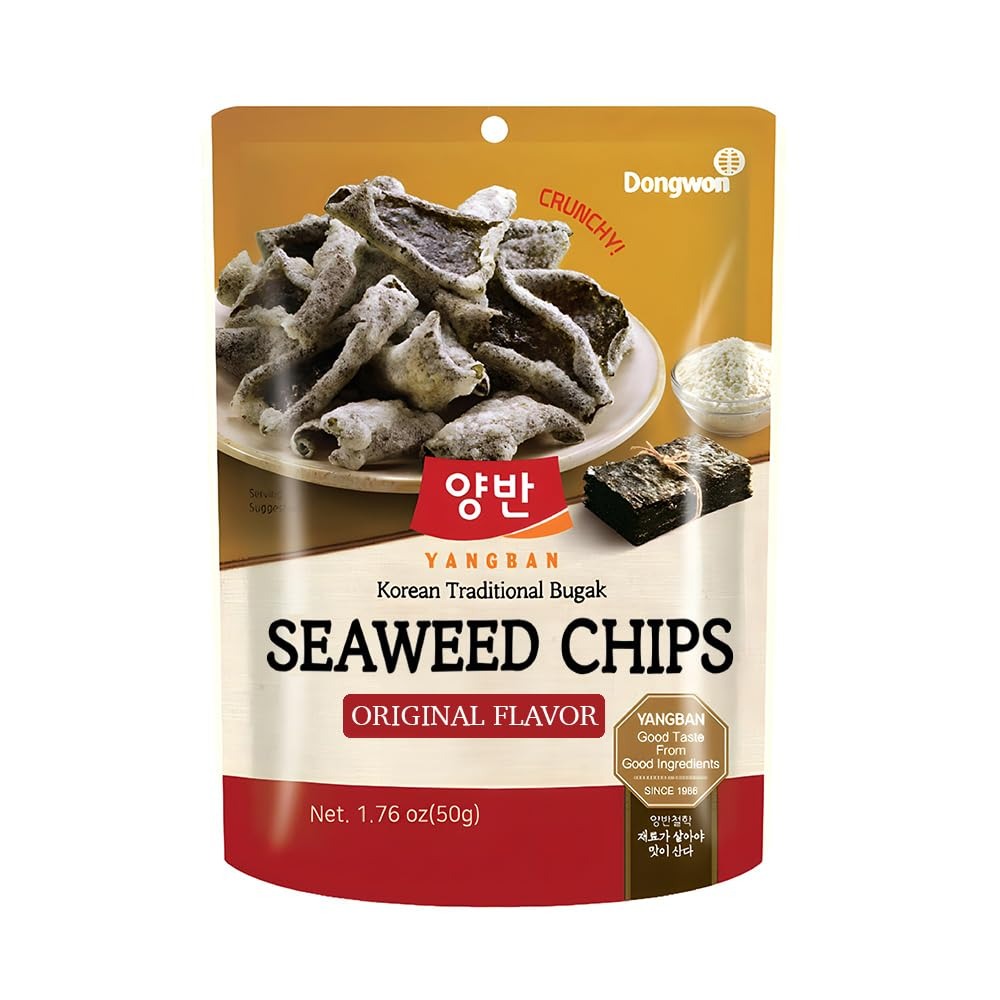
Item Name: [Dongwon] YANGBAN Seaweed Chips | Classic Original Flavor | Authentic Korean Seaweed Nori Snack | Crispy and Light | Traditional Kimbugak (김부각) Snack (1.76 oz x 1 pack)
Bullet Point 1: [Dongwon] YANGBAN Seaweed Chips | Classic Original Flavor | Authentic Korean Seaweed Nori Snack | Crispy and Light | Traditional Kimbugak (김부각) Snack (1.76 oz x 1 pack)
Bullet Point 2: TRADITIONAL KOREAN DELICACY: Experience a piece of Korea's rich culinary heritage with our modern take on the traditional Kimbugak (김부각), a beloved and authentic Korean snack.
Bullet Point 3: CAREFULLY SELECTED SEAWEED: Crafted from 100% Korean seaweed, meticulously selected for the highest quality, delivering a rich, savory flavor in every bite.
Bullet Point 4: CRISPY AND LIGHT: Enjoy a thin, crispy texture that's both satisfying and light, fried to perfection for a delightful snacking experience anytime, anywhere.
Bullet Point 5: DELICIOUS AND NUTRITIOUS: Packed with essential nutrients, our snack is a healthier choice for satisfying cravings while maintaining a balanced diet.
Value: 1.76
Unit: Ounce

Price: 9.99